Tithe Barn, Maidstone

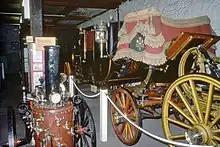
Queen Victoria's state landau

The Tyrwhitt-Drake Museum of Carriages was established by Mayor of Maidstone, Garrard Tyrwhitt-Drake, who amassed the collection of horse-drawn vehicles in the first part of the 20th century. Concerned about the effect higher costs and lower incomes were having on the carriage owning classes, leading to thousands of examples being broken up every year, he determined to preserve a selection of, preferably coach-built, non-mechanically propelled vehicles. The museum opened in 1946 and was the first carriage museum in Britain. Among its collection of 60 vehicles are sedan chairs, a hansom cab and Queen Victoria's state landau. In addition to the main exhibits there is a collection of model coaches ranging from children's toys to a scale model of Oliver Cromwell's coach.